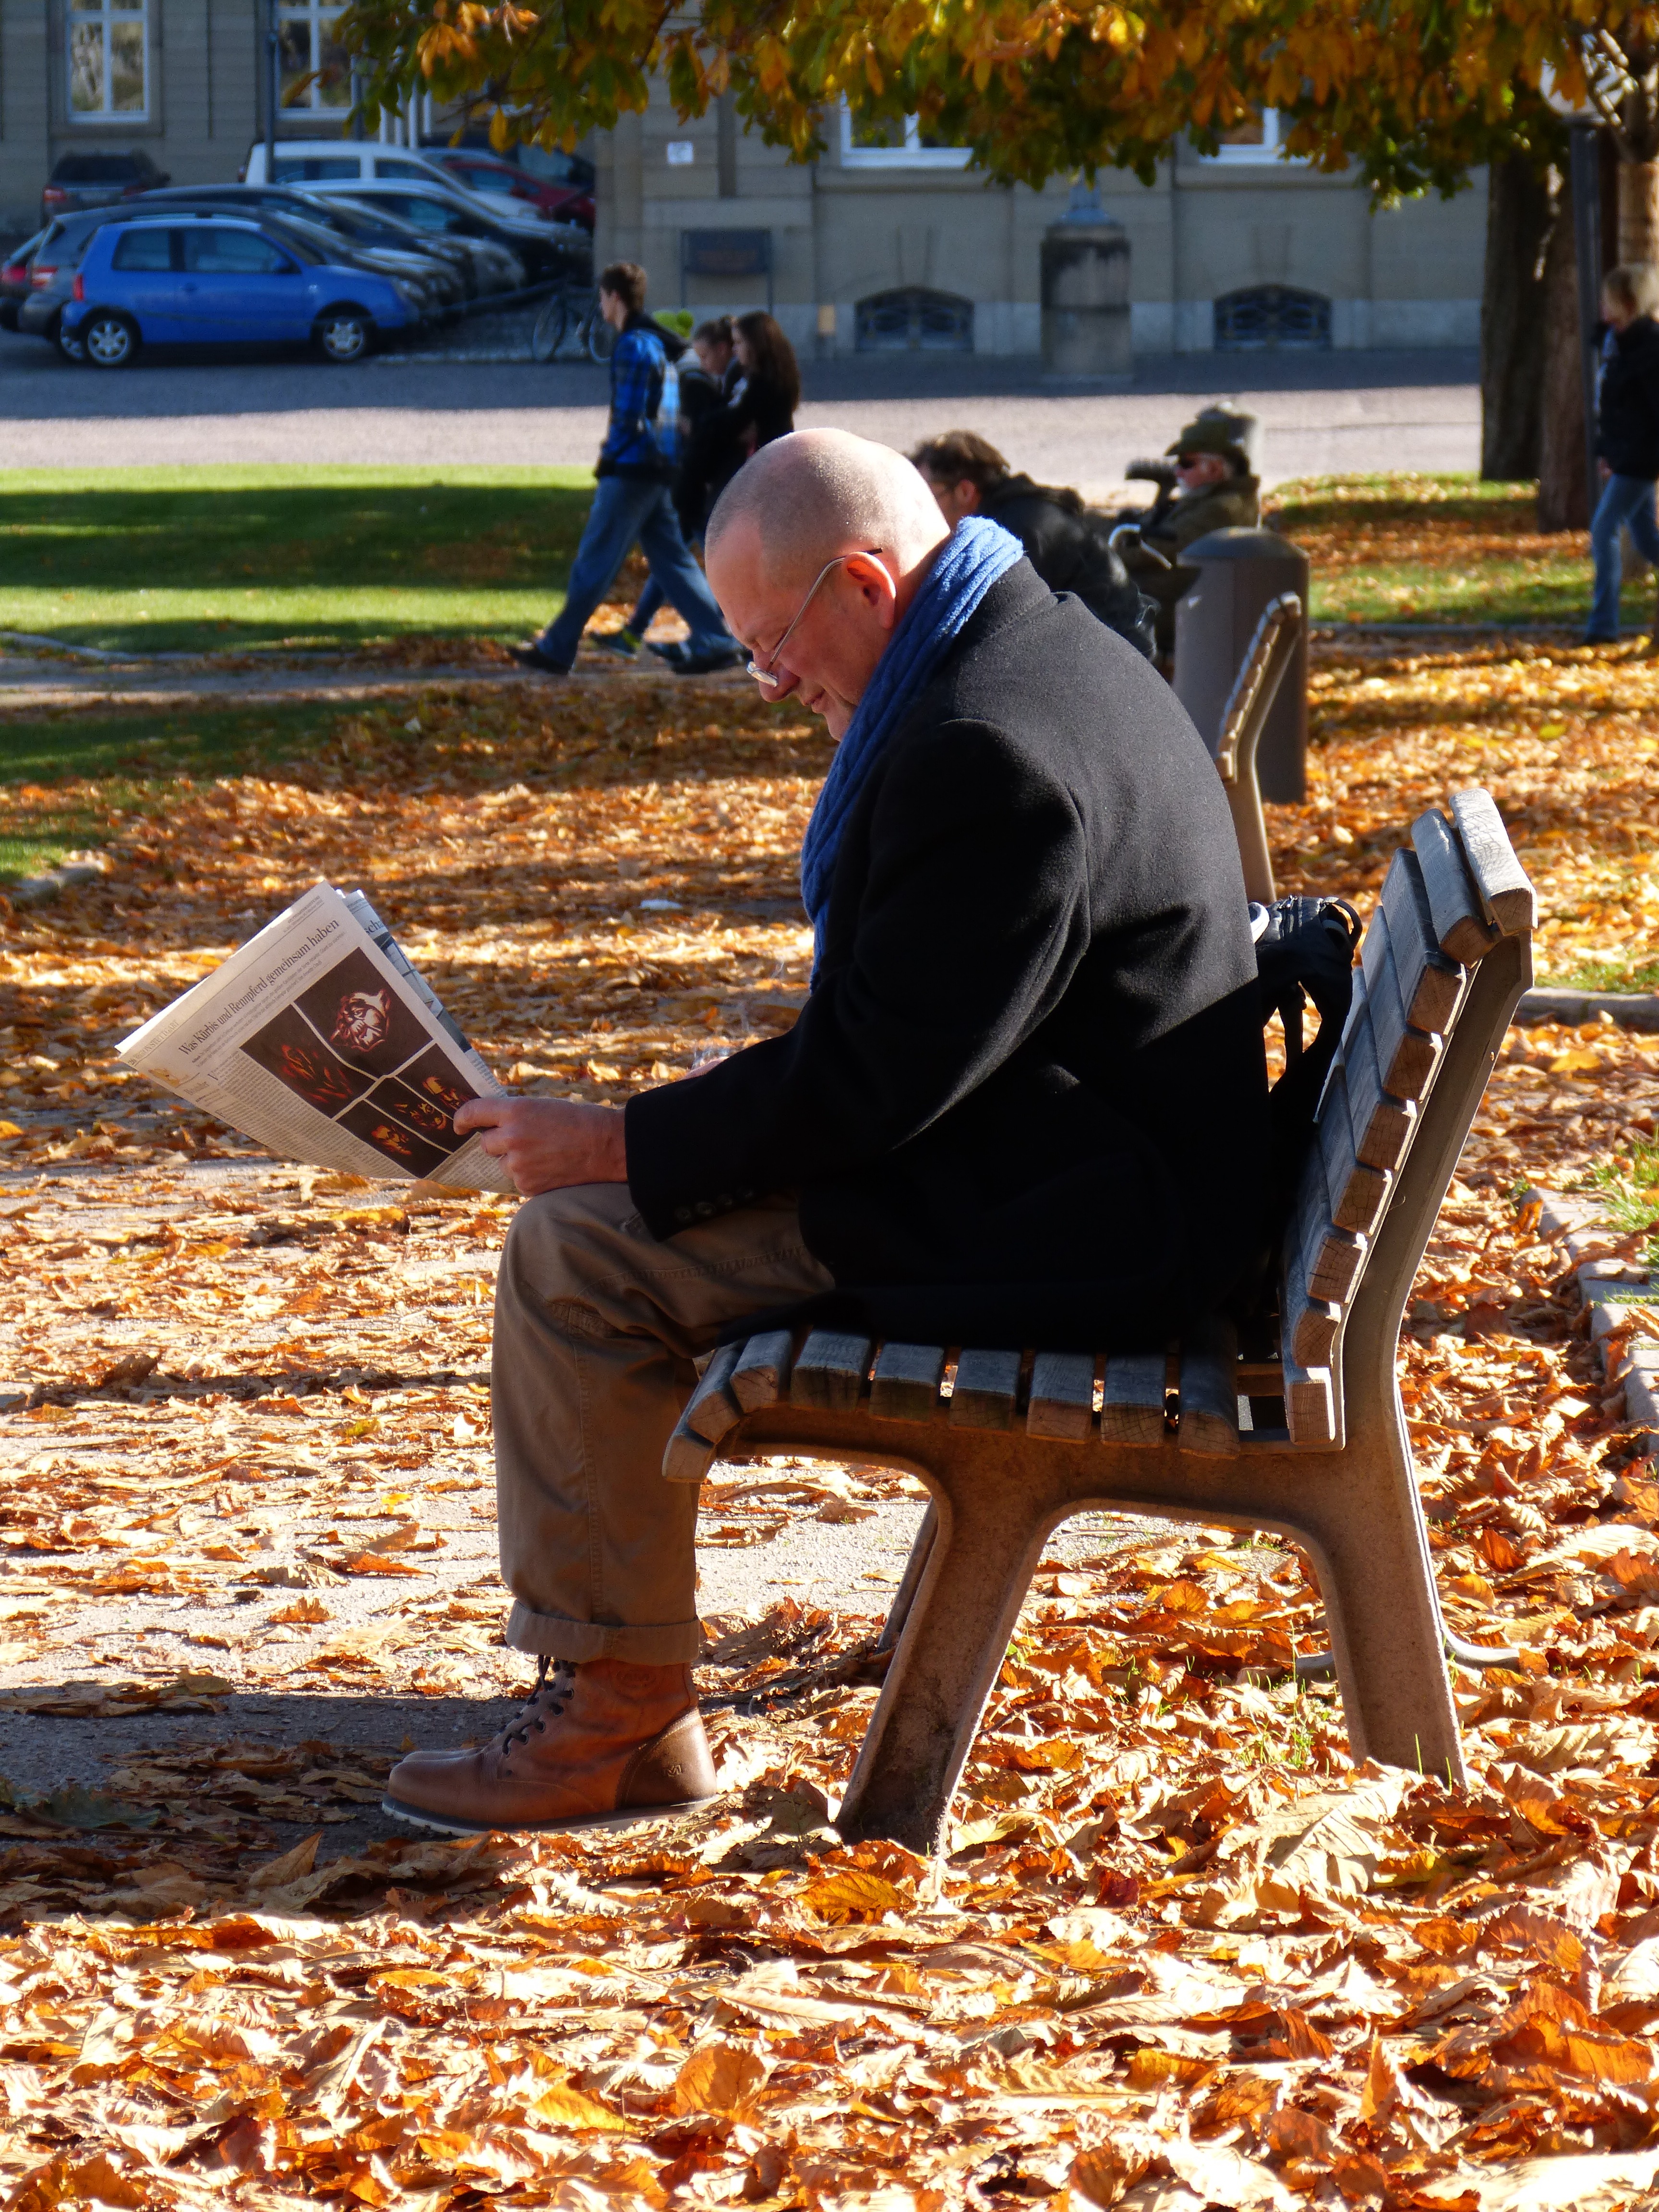
man, read, person, newspaper, sitting, autumn, park, human, season, bank, break, human positions, human action